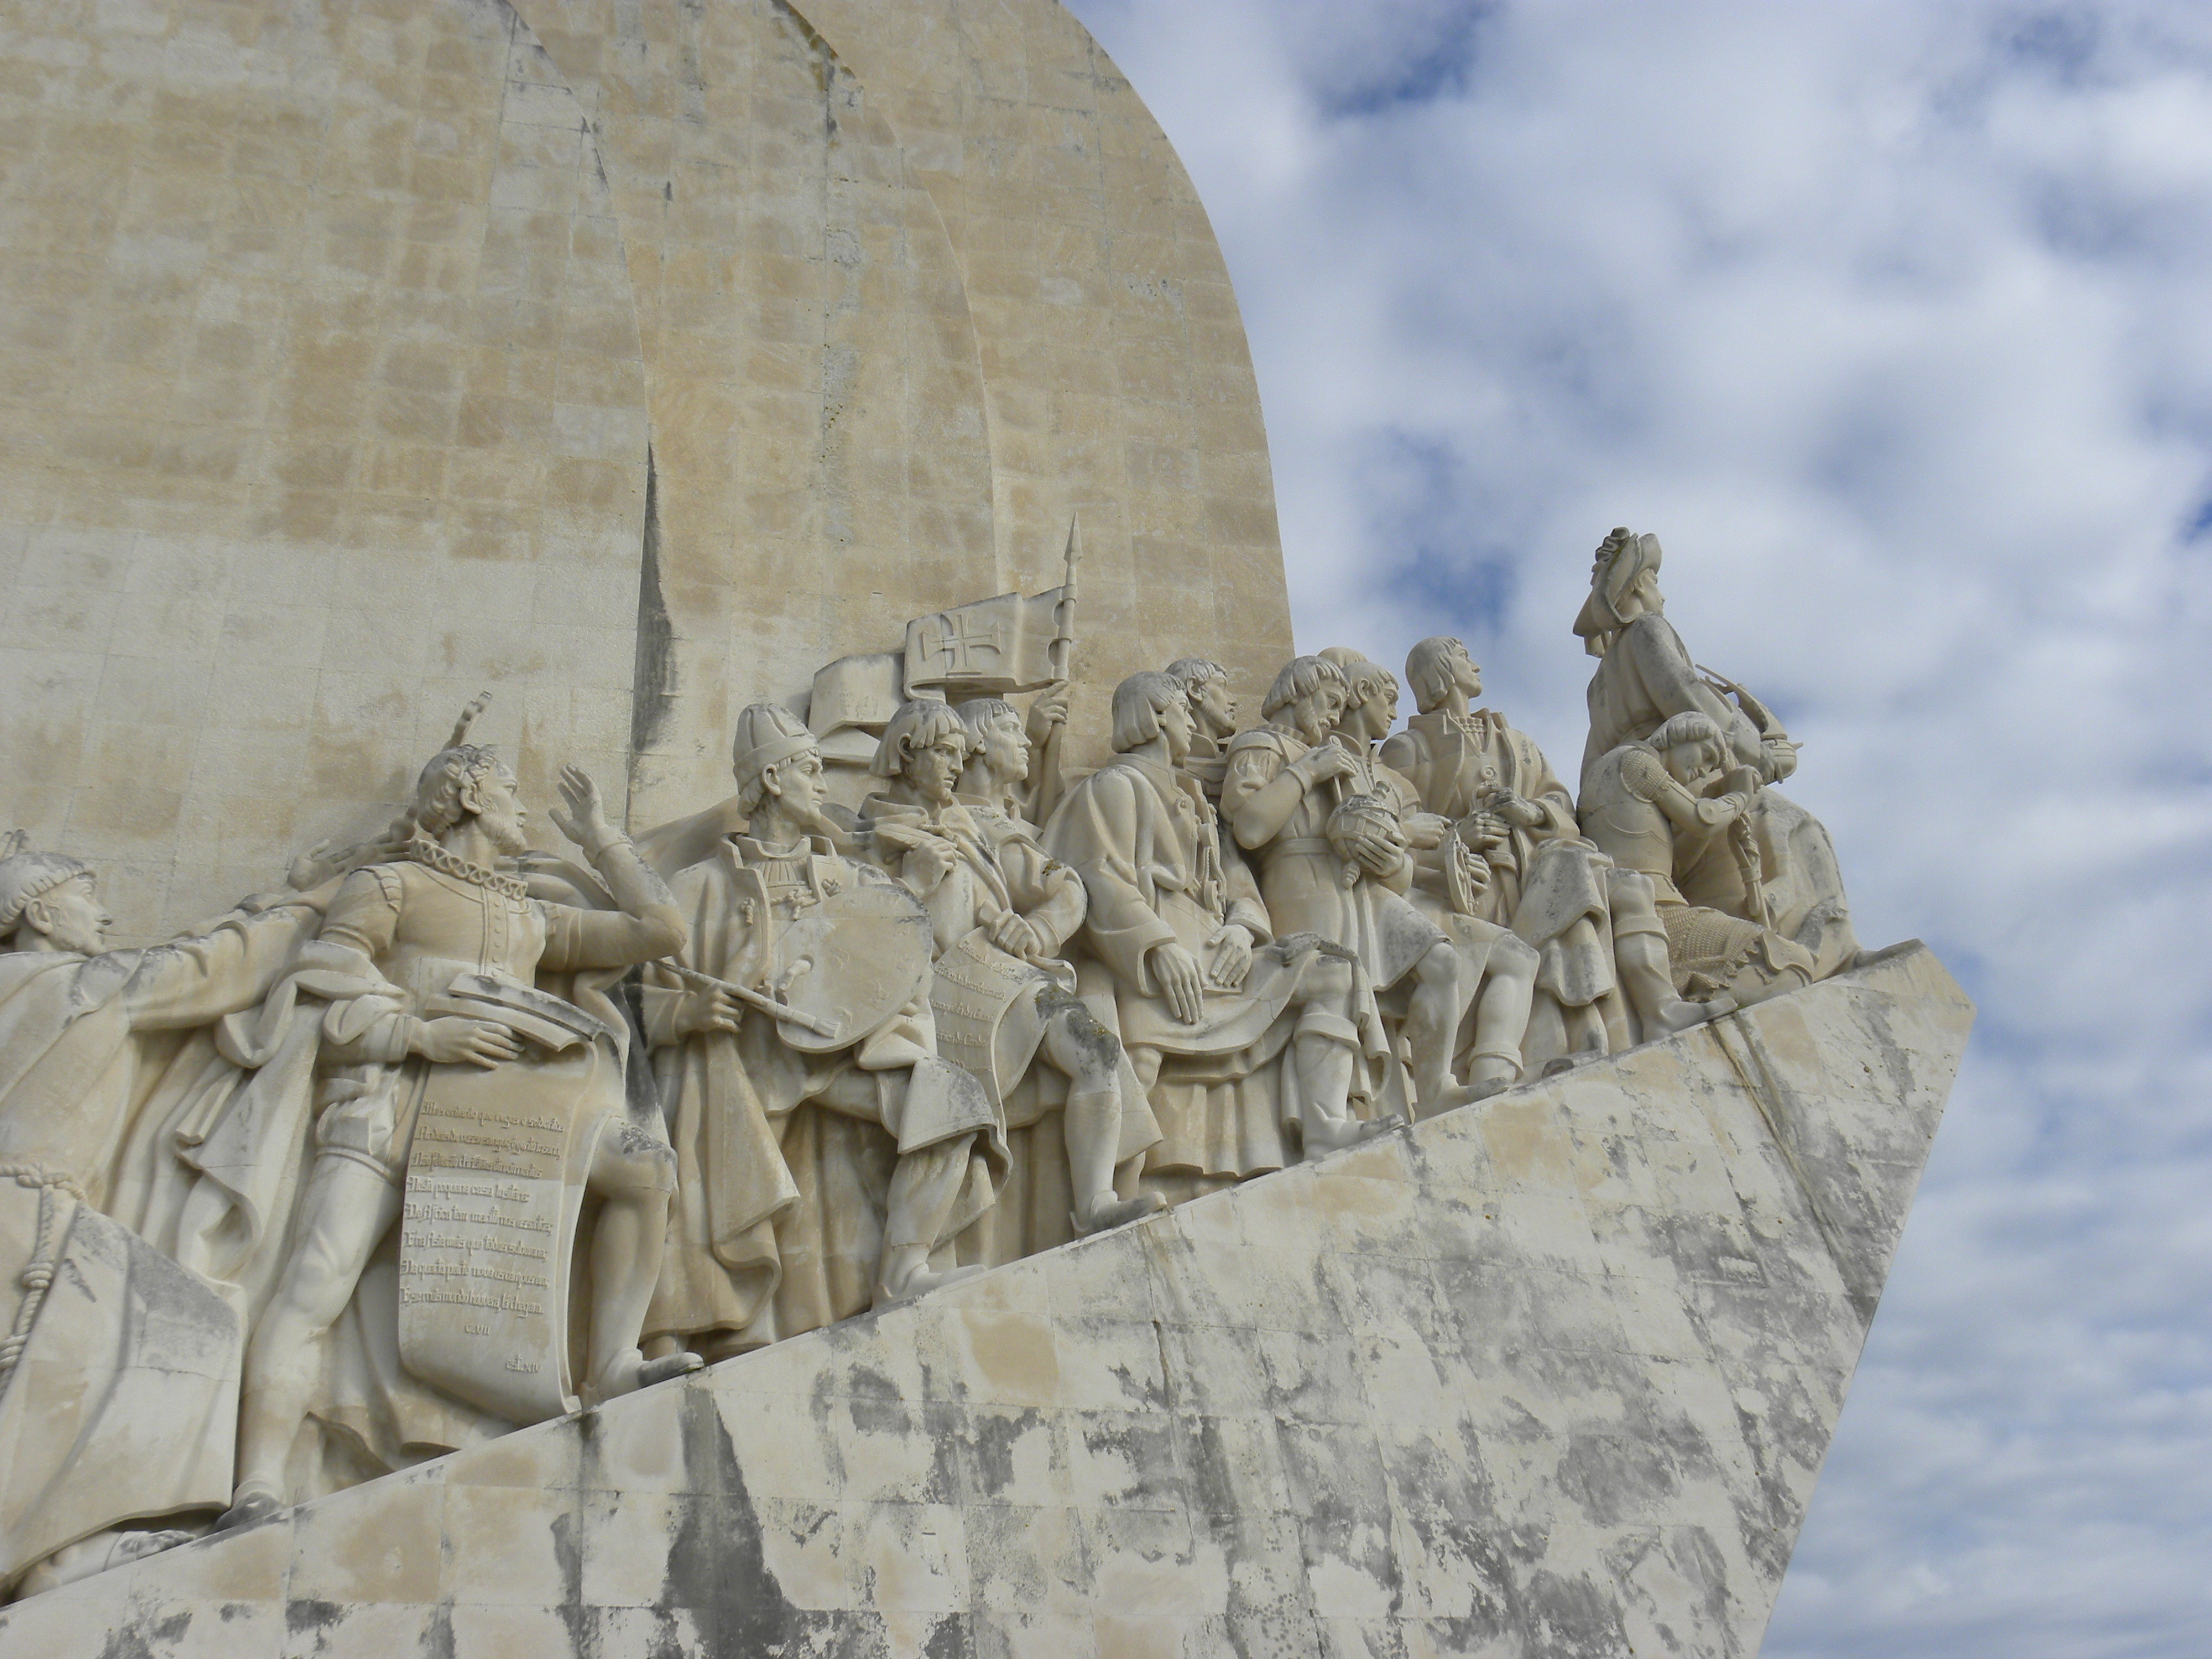
sand, sky, perspective, monument, statue, sculpture, outside, art, clouds, temple, statues, portugal, carving, relief, lisbon, ancient history